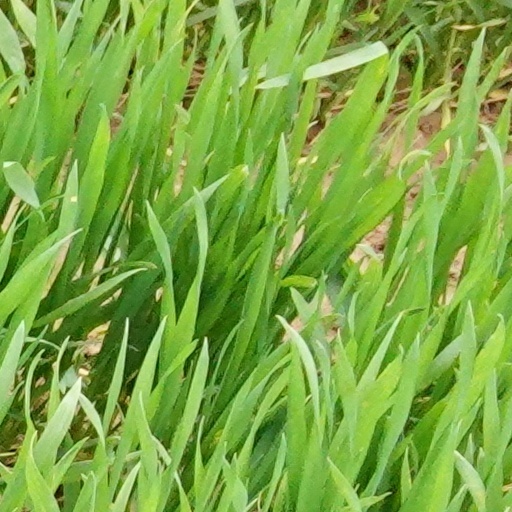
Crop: wheat